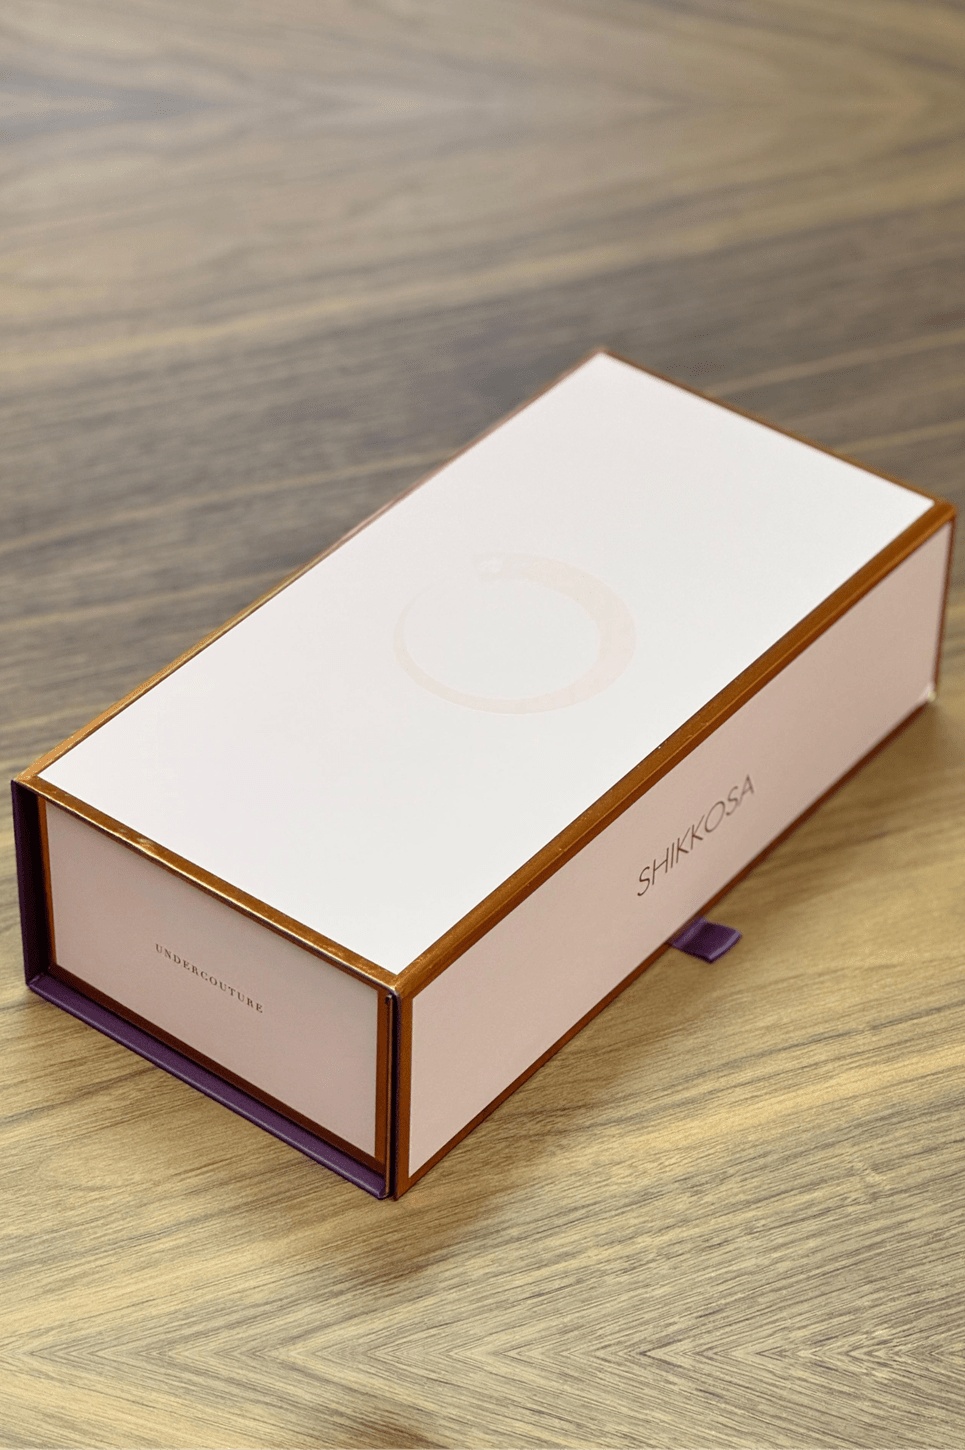
SHIKKOSA ICONIC GIFT BOX MEDIUM
This Medium B2C Gift Box is the perfect way to present your lingerie gift. Keeping your lingerie safe and elegant, it is great for easy storage and transportation. Made with high-quality materials, it will add a touch of elegance to your gift. Impress your loved ones with this stylish and practical gift box. Each box is packed with precious attention to detail and elegance. Adore to wear it. Size: 10 cm x 17 cm x 35 cm
Brand: SHIKKOSA
Category: Arts & Entertainment > Party & Celebration > Gift Giving > Gift Wrapping > Gift Boxes & Tins